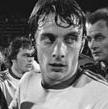
Age: 25